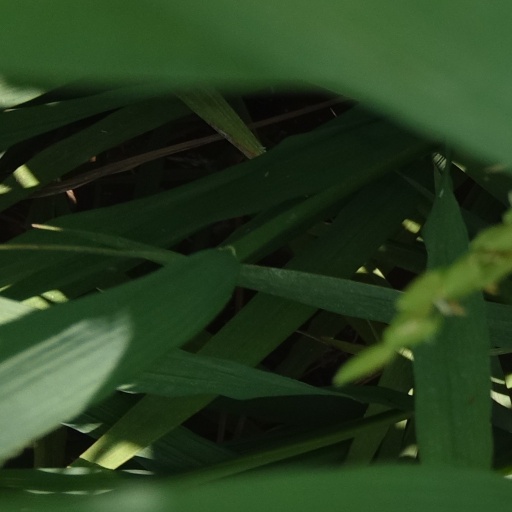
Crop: rice